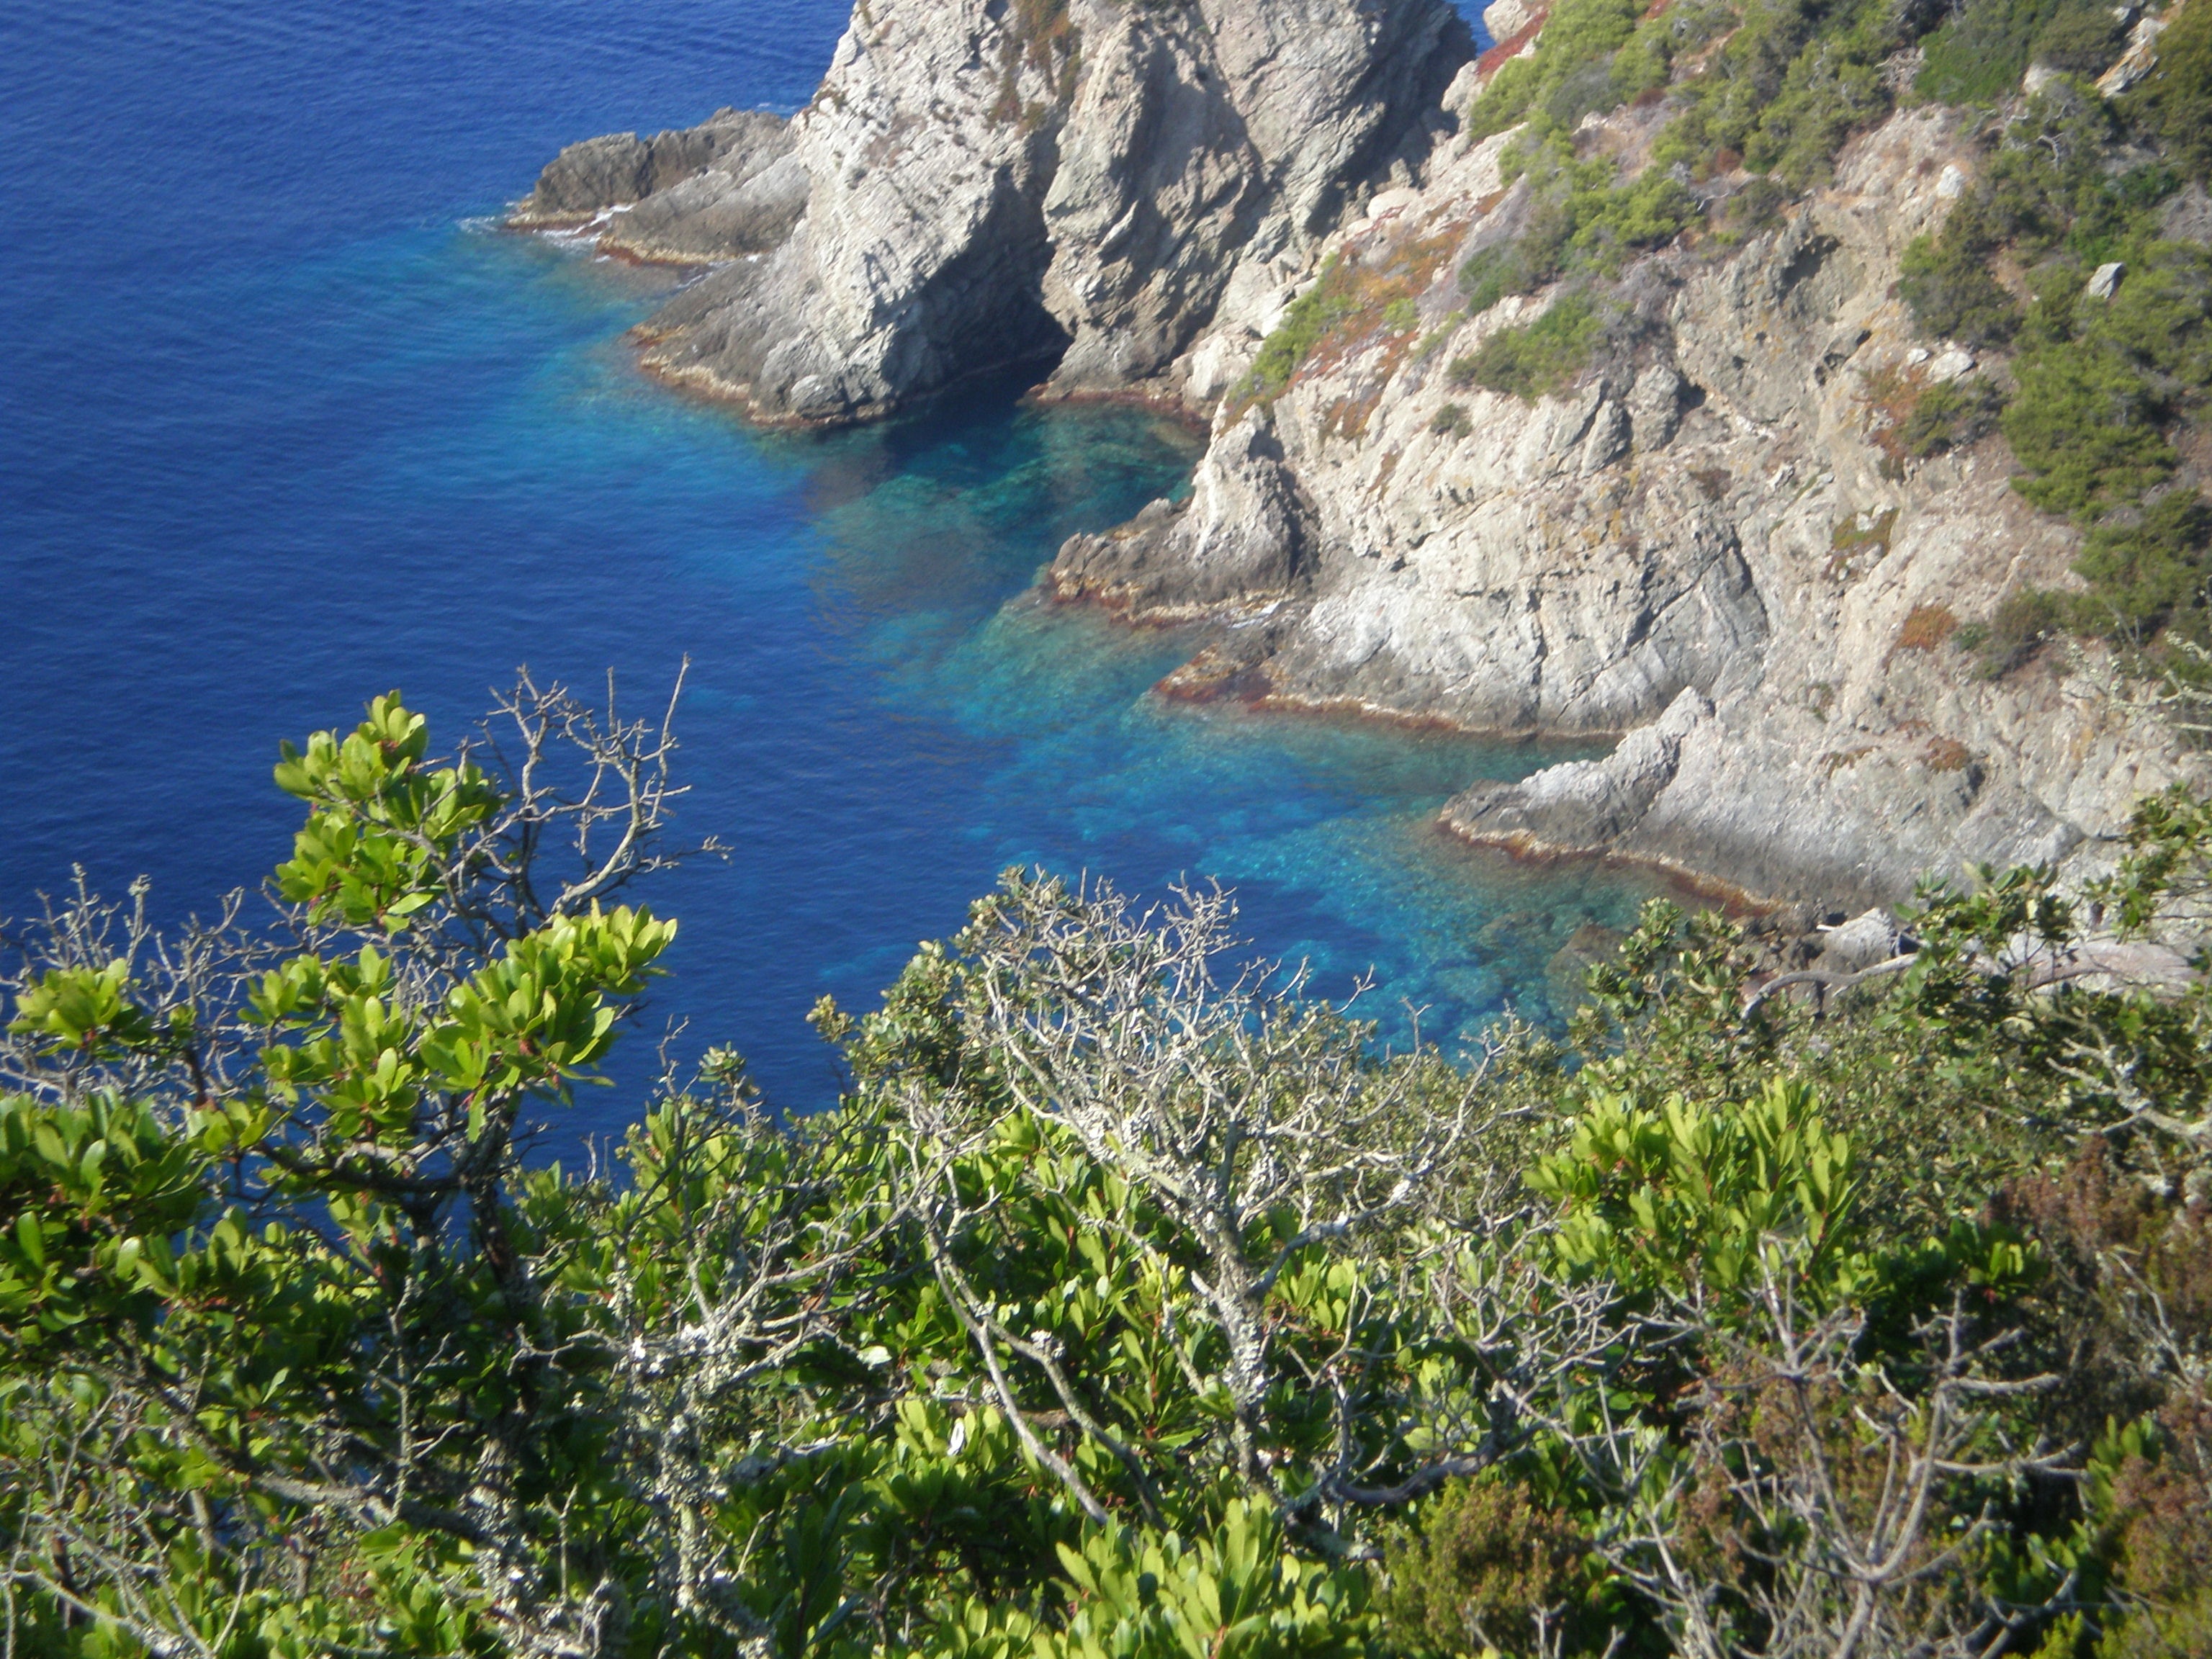
sea, coast, cliff, cove, bay, fjord, terrain, body of water, cape, landform, geographical feature